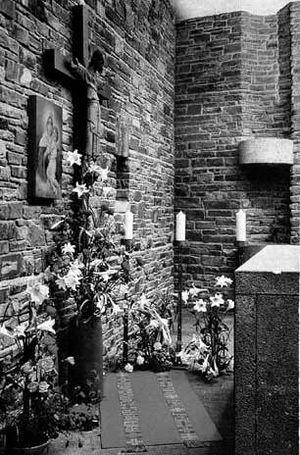
Joseph Kentenich, né à Gymnich le 18 novembre 1885 et décédé le 15 septembre 1968 à Schoenstatt est un prêtre catholique pallotin fondateur du Mouvement de Schoenstatt, mouvement catholique fondé en 1914 au lieu-dit de Schoenstatt, ville de Vallendar, près de Coblence, Allemagne.